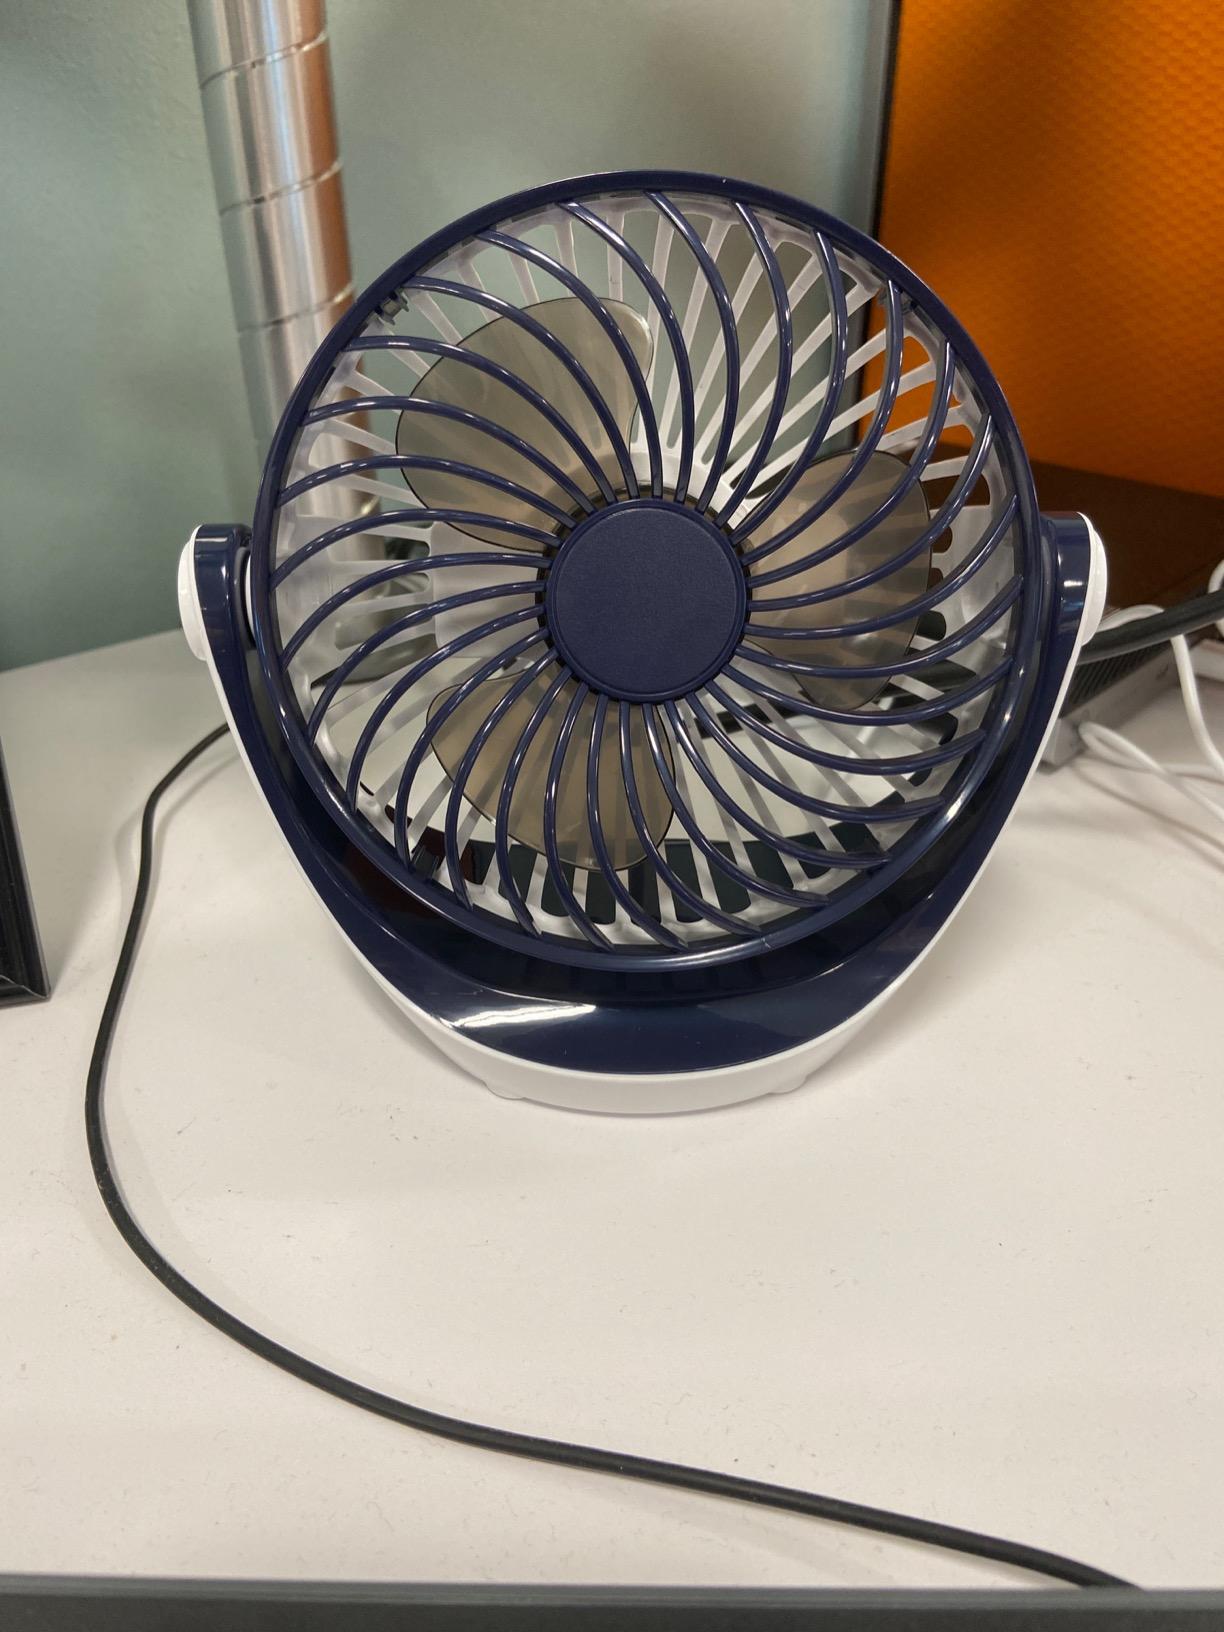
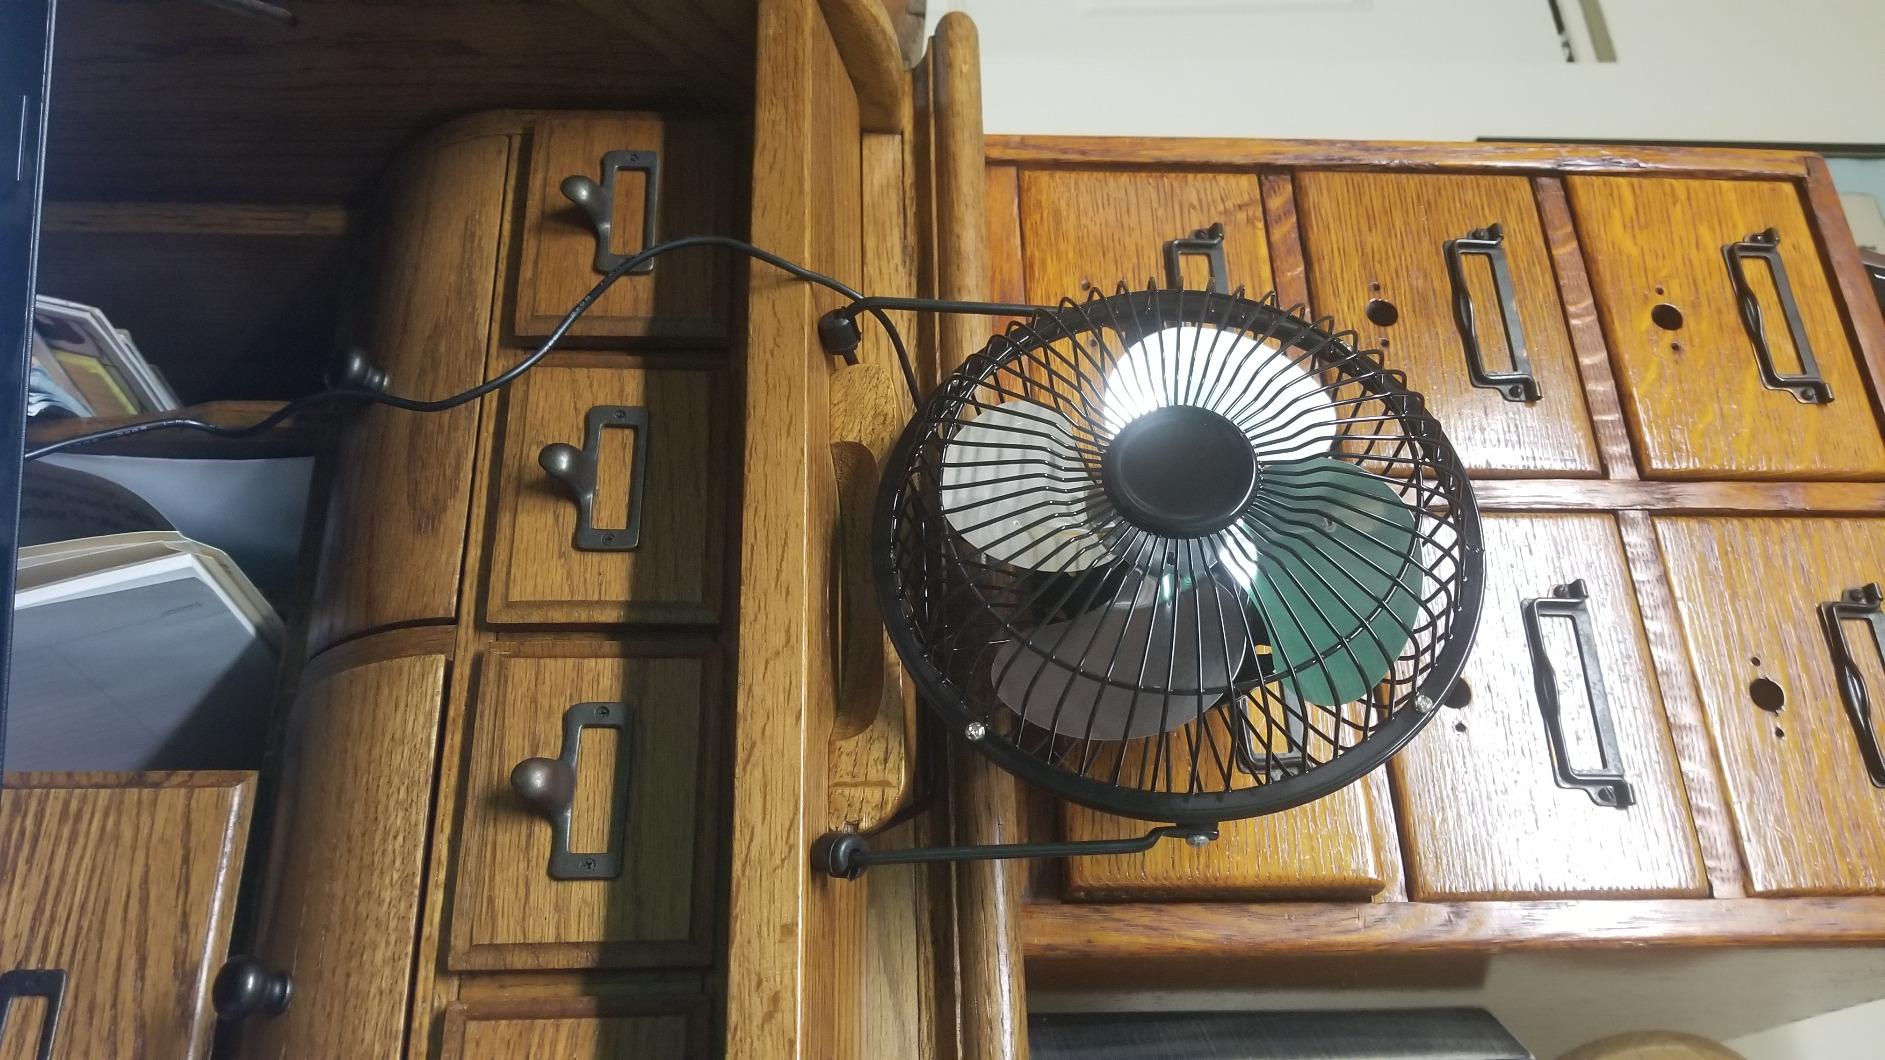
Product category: fan
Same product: no